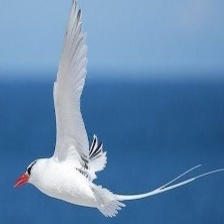
Species: RED BILLED TROPICBIRD
Scientific name: PHAETHON AETHEREU